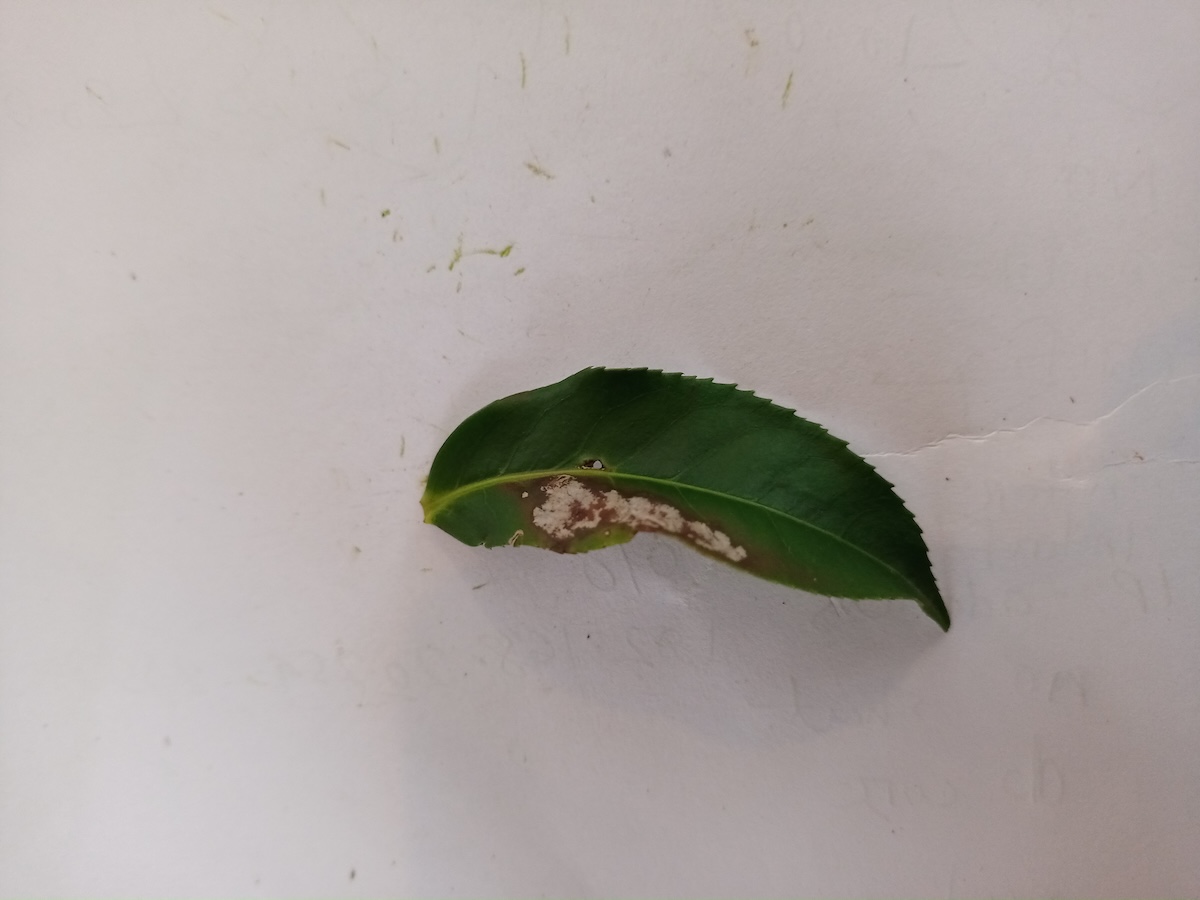
Label: Red spider